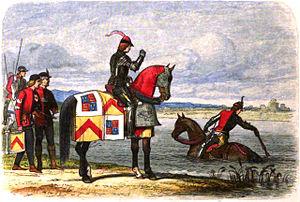
La rébellion de Buckingham est une série de soulèvements contre le roi Richard III d'Angleterre en octobre 1483. Elle vise à placer sur le trône Henri Tudor. La rébellion échoue par manque de coordination et un orage qui empêche le débarquement de Tudor.